USS Savo Island

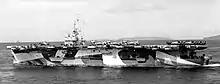
"Savo Island" underway in the Sulu Sea, photographed from the battleship .

"Savo Island" was a "Casablanca"-class escort carrier, the most numerous type of aircraft carriers ever built, and designed specifically to be mass-produced using prefabricated sections, in order to replace heavy early war losses. Standardized with her sister ships, she was long overall, at the waterline, she was long, she had a beam of , at her widest point, this was , and a draft of . She displaced standard, with a full load. She had a long hangar deck and a long flight deck. She was powered with two Skinner Unaflow reciprocating steam engines, which drove two shafts, providing , thus enabling her to make . The ship had a cruising range of at a speed of . Her compact size necessitated the installation of an aircraft catapult at her bow, and there were two aircraft elevators to facilitate movement of aircraft between the flight and hangar deck: one each fore and aft.